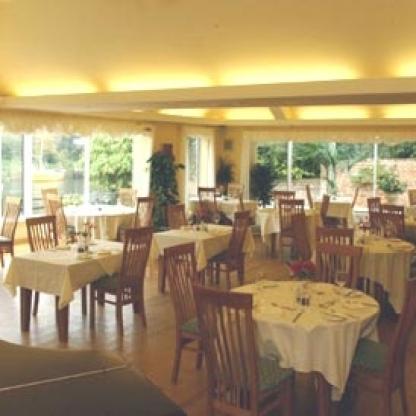
Scene: Indoor